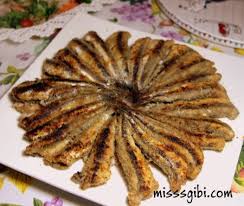
Yemek: hamsi